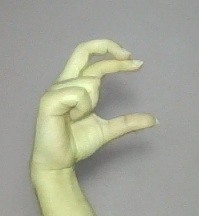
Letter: thal